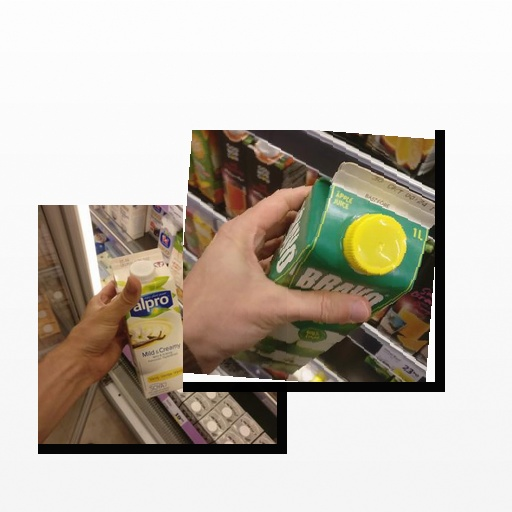
Food items: apple_juice, vanilla_soyghurt